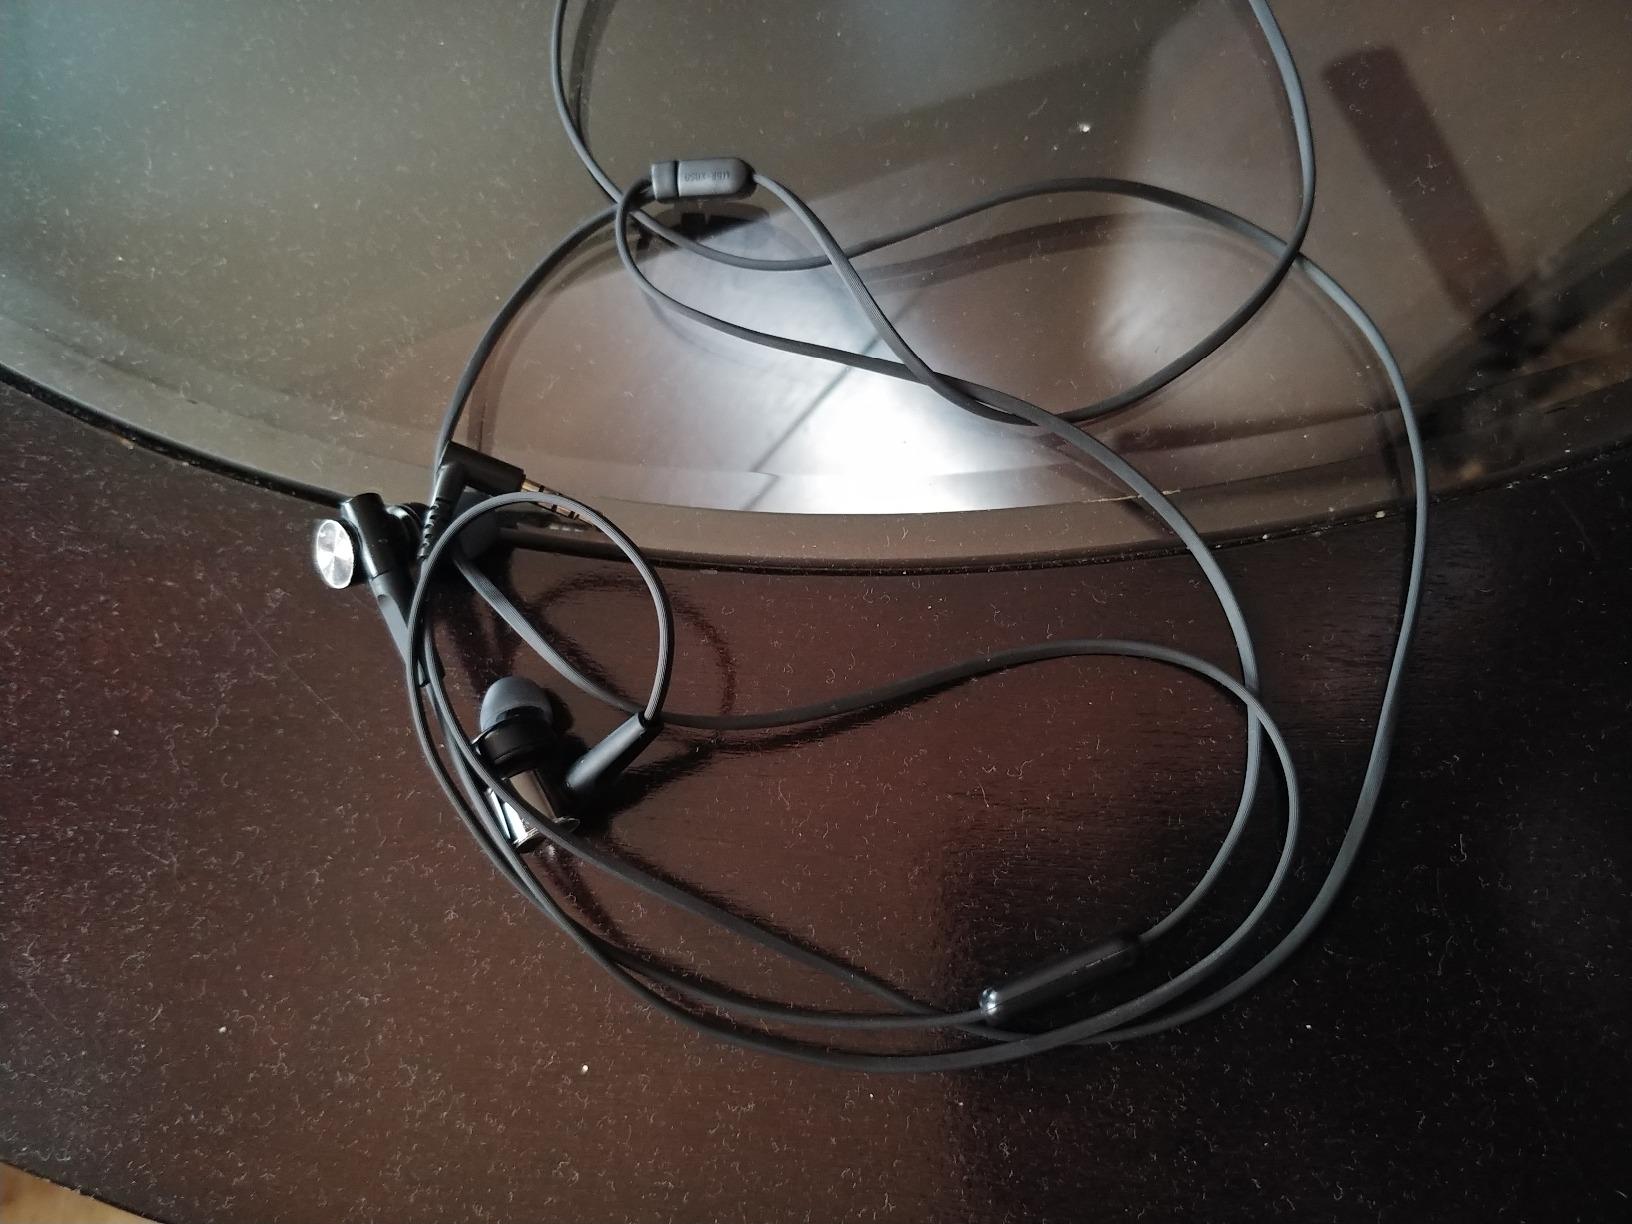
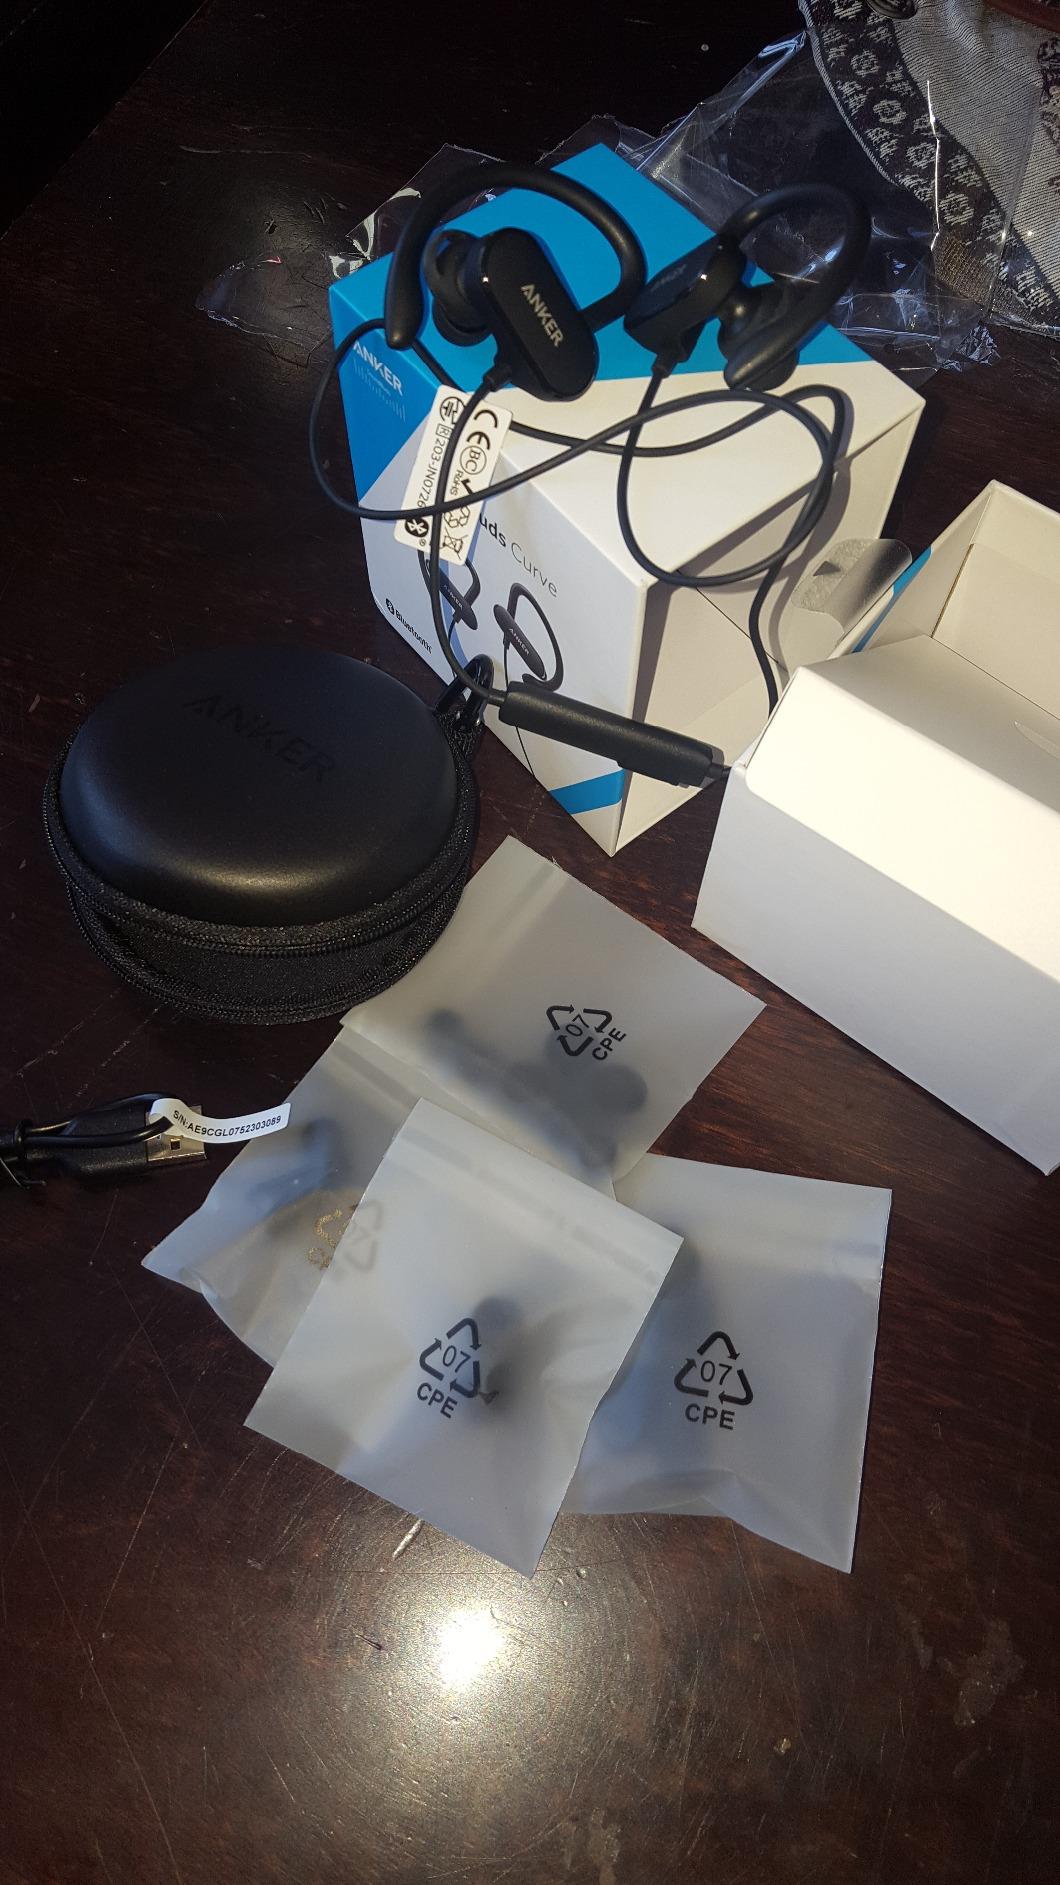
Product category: headphones
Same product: no